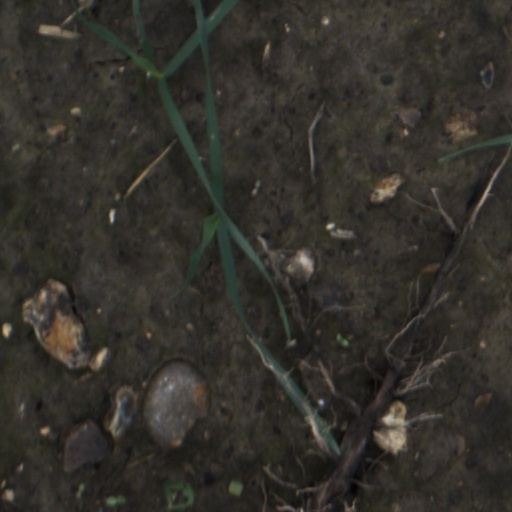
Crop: wheat